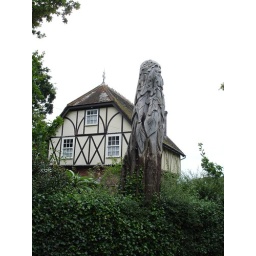
Fantastic house &amp;amp; carved tree stump near entrance to Flamingo Park.